Nerdfighteria

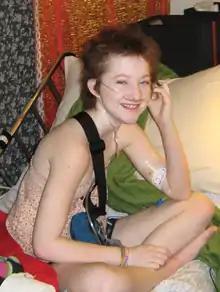
Esther Earl

A prominent symbol in Nerdfighter culture is a double-handed gesture with crossed arms, with both hands in a v-symbol, similar to Star Trek's "Vulcan salute". Celebrities such as actor Benedict Cumberbatch and Olympian Jennifer Pinches have been documented demonstrating Nerdfighter hand gestures. The symbol has been referred to as a Nerdfighter "gang sign" or a "salute". Additionally, the initialism "DFTBA", standing for "Don't Forget To Be Awesome", is generally considered the motto of the community.